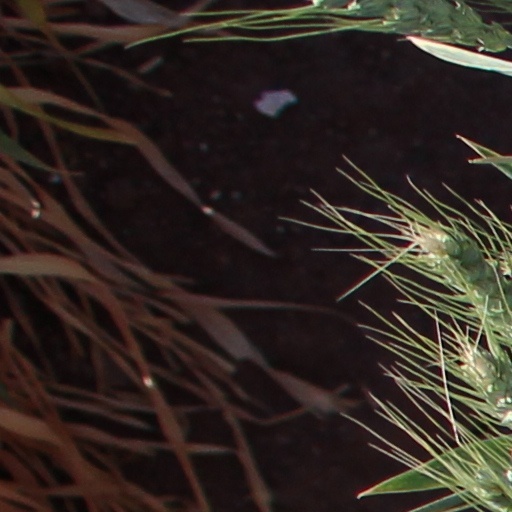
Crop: wheat